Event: Nepal Earthquake
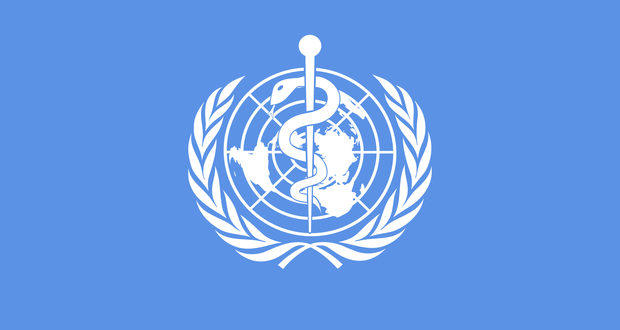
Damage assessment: no_damage